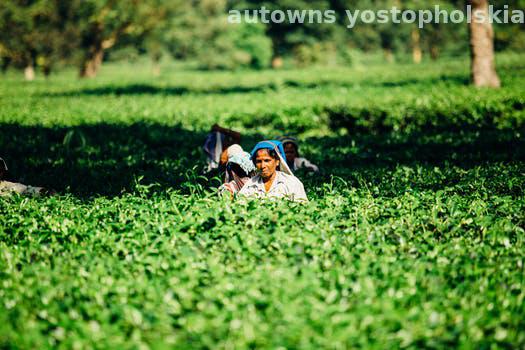
Label: Watermark